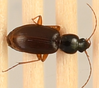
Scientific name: Synuchus impunctatus
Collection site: Steigerwaldt-Chequamegon NEON (STEI), plot STEI_003